Janet Flanner

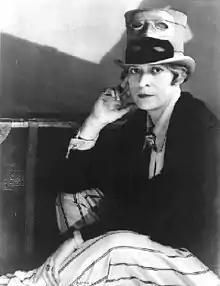
Janet Flanner, as Uncle Sam, at Nancy Cunard's fancy dress party, Paris, 1925; photograph by Berenice Abbott.

In 1918, Flanner married William "Lane" Rehm, a friend she had met while at the University of Chicago. He was working as an artist in New York City, and she later admitted that she married him to get out of Indianapolis. The marriage lasted for only a few years and they divorced amicably in 1926. Rehm was supportive of Flanner's career until his death.